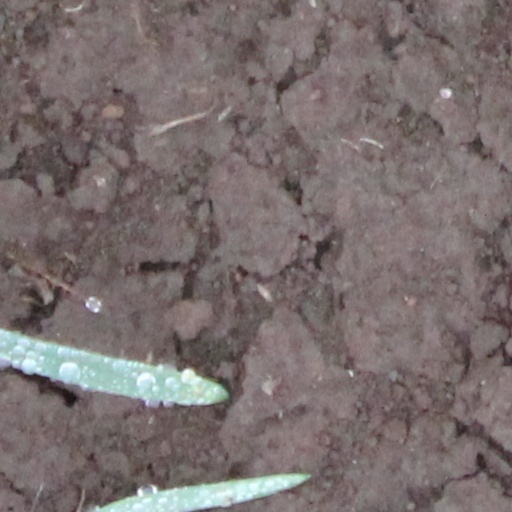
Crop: wheat